Mitch Rowland

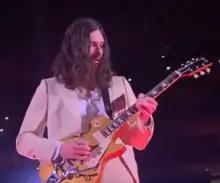
Rowland in 2021

Mitchell Kristopher Rowland is an American songwriter and multi-instrumentalist, best known for his work as a touring guitarist and for co-writing songs on all three of Harry Styles's solo albums. "Watermelon Sugar", a song he co-wrote with Styles, Tyler Johnson, and Thomas Hull, was nominated for and won Best Pop Solo Performance at the 63rd Annual Grammy Awards in 2021. Rowland, along with Styles, Johnson, and Hull, also won the Brit Award for Song of the Year for "Watermelon Sugar" at the 2021 Brit Awards.